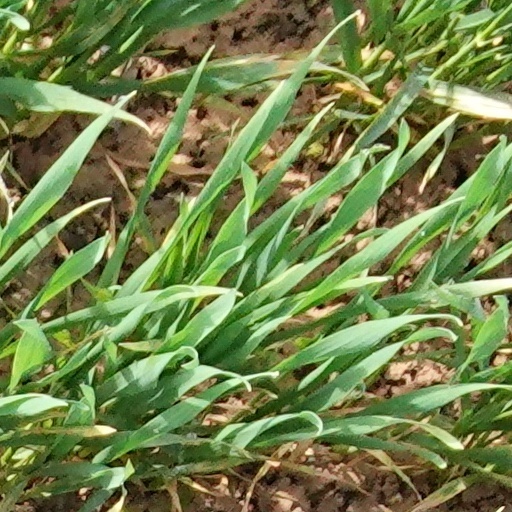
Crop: wheat